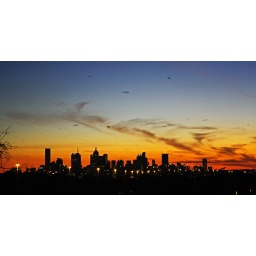
There are around 13500 fruit bats (or grey-headed flying foxes) in Yarra Bend park